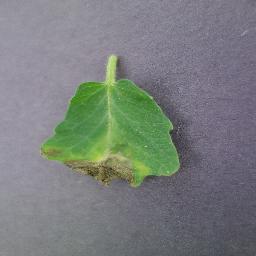
Label: Tomato___Late_blight